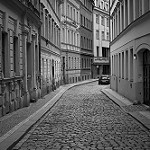
Label: B & W